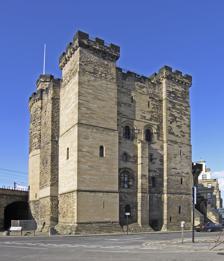
Building: The Castle, Newcastle
Country: United Kingdom
Year built: 1177
11th-century English castle The Castle, Newcastle Newcastle upon Tyne Newcastle Castle Keep , with a railway viaduct behind at left The Castle, Newcastle Shown within Tyne and Wear Coordinates 54°58′08″N 1°36′38″W / 54.9688°N 1.6105°W / 54.9688; -1.6105 Type Norman Site history Built 1177 Built by Henry II The Castle, Newcastle , or Newcastle Castle is a medieval fortification in Newcastle upon Tyne , England , built on the site of the fortress that gave the City of Newcastle its name. The most prominent remaining structures on the site are the Castle Keep (the castle's main fortified stone tower, pictured below right), and the Black Gate, its fortified gatehouse . Use of the site for defensive purposes dates from Roman times, when it housed a fort and settlement called Pons Aelius (meaning 'bridge of (Publius) Aelius (Hadrianus)' - the Roman emperor Hadrian ), guarding a bridge over the River Tyne . Robert Curthose , eldest son of William the Conqueror , in 1080 built a wooden motte and bailey style castle on the site of the Roman fort. Curthose built this 'New Castle upon Tyne' after he returned south from a campaign against Malcolm III of Scotland . Henry II built the stone Castle Keep between 1172 and 1177 on the site of Curthose's castle. Henry III added the Black Gate between 1247 and 1250. Nothing remains above ground of the Roman fort or the original motte and bailey castle. The Keep is a Grade I listed building , and a Scheduled Ancient Monument . The Castle Keep and Black Gate pre-date the construction of the Newcastle town wall , construction of which started around 1265, and did not include it. The site of the keep is in the centre of Newcastle and lies to the east of Newcastle station . The 75-foot (23 m) gap between the keep and the gatehouse is almost entirely filled by the railway viaduct that carries the East Coast Main Line from Newcastle to Scotland . The keep and Black Gate are now managed by the Old Newcastle Project under the Heart of the City Partnership as one combined visitor attraction, "Newcastle Castle". Early history In the mid-2nd century, the Romans built the first bridge to cross the River Tyne at the place where Newcastle now stands. The bridge was called Pons Aelius or 'Bridge of Aelius', Aelius being the family name of the Emperor Hadrian , who instigated the building of Hadrian's Wall along the Tyne-Solway Gap. The Romans built a fort to protect the river crossing which was at the foot of the Tyne Gorge. The fort was situated on a rocky outcrop overlooking the new bridge. Hadrian's Wall crossed from west to east just north of the Roman fort, somewhere between the two medieval stone monuments of Newcastle Castle and Newcastle Cathedral . It is thought likely that the Wall descended (or ascended) the sloping street called the Side, just to the north of the Black Gate of the castle, described below. At some unknown time in the Anglo-Saxon age, the site of Newcastle came to be known as Monkchester, suggesting a monastery at a location still unknown. In the late 7th century, a cemetery was established on the site of the Roman fort. Norman castle In 1080, the Norman king, William I , sent his eldest son, Robert Curthose , north to defend the kingdom against the Scots . After his campaign, he moved to Monkchester and began the building of a 'New Castle'. This was of the " motte-and-bailey " type of construction, a wooden tower on top of an earthen mound (motte), surrounded by a moat and wooden stockade (bailey). In 1095, Robert de Mowbray , Earl of Northumbria , rose up against William Rufus and Rufus sent an army north to crush the revolt and to capture the castle. From then on the castle became crown property and was an important base from which the king could control the northern barons. New stone castle The unrestored castle in 1814. A view of the ornately-carved castle chapel in 1814. Not a trace of the tower or mound of the motte and bailey castle remains now. Henry II replaced it with a rectangular stone keep, commissioned in 1168, which was built between 1172 and 1177 at a cost of £1,144. A stone bailey, in the form of a triangle, replaced the previous wooden one. The master mason or architect, Maurice, also built Dover Castle . The great outer gateway to the castle, called 'the Black Gate', was built later, between 1247 and 1250, in the reign of Henry III . During the civil wars at the end of King John's reign, it was under the control of Philip of Oldcoates . Additional protection to the castle was provided late in the 13th century when stone walls were constructed, with towers, to enclose the town. The safety provided by the town walls led to the neglect of the fabric of the castle. In 1589, during the reign of Queen Elizabeth I the castle was described as being ruinous. From the early 17th century onward, this situation was made worse by the construction of shops and houses on much of the site. English Civil War In 1643, during the English Civil War , the Royalist Mayor of Newcastle, Sir John Marley, repaired the keep and probably also refortified the castle. In 1644 the Scottish army crossed the border in support of the Parliamentarians and the Scottish troops besieged Newcastle for three months until the garrison surrendered. The town walls were extensively damaged and the final forces to surrender on 19 October 1644 did so from the Castle keep. During the 16th to the 18th century, the keep was used as a prison. By 1800, there were a large number of houses within the boundaries of the castle. Nineteenth century The Black Gate and Castle Keep circa 1890–1900, showing the mid nineteenth century railway viaduct bisecting the site. The slum buildings to the rear of the Black Gate have since been demolished. In 1809, Newcastle Corporation bought the keep and provided it with a new roof and battlements. In addition the private dwellings within the castle boundaries were demolished. The keep was restored in 1810, 1812 and 1848. In the mid 19th century the arrival of the railway in Newcastle led to a large viaduct being constructed to the north of the keep, crossing the site of the castle. As a result, only the keep and the Black Gate now remain. Twentieth  century Newcastle Keep in 1991 The keep was restored between the 1960s and 1980s when crumbling outside stonework was replaced and the interior cleaned. The Black Gate The Black Gate, a barbican that became the main castle entrance, seen from the west. An external lift has now been added on its north side (out of shot to the left behind the gateway) to improve access. The road at left is the Side, on the probable line of Hadrian's Wall . The "Black Gate" was added to Newcastle Castle between 1247 and 1250, forming an additional barbican in front of the earlier north gate of the castle. It consisted of two towers with a passage running between them. On either side of the passage was a vaulted guardroom. There was a drawbridge at the front (facing west) and another at the rear. There was also a portcullis which could be raised and lowered to seal the entrance passage. The original building would probably have had a flat roof, but in 1618 James I leased the gatehouse to a courtier, Alexander Stephenson. Stephenson substantially altered the gatehouse, rebuilding the upper floors. Stephenson then let the Black Gate out to various tenants, one of whom was a merchant, named Patrick Black. It was he who gave his name to the Black Gate. Back of the Black Gate Eventually houses were built along both sides of the passageway, and one part of the building became a public house . By the early part of the nineteenth century, the Black Gate had become a slum tenement , housing up to sixty people. The Black Gate was leased to the Society of Antiquaries of Newcastle upon Tyne in the 1880s, which extensively restored it between 1883 and 1885. It was the Society that added the top floor and pitched roof. The Society had a museum and held regular meetings there until relatively recently; the Bagpipe Museum that was there was moved north to become the Morpeth Chantry Bagpipe Museum in 1987. The drawbridges to the front and rear  of the Black Gate have been replaced by wooden footbridges. Current building The keep as viewed from Newcastle station's island platform. The iconic steam locomotive 60163 Tornado stands to the left. The Keep is a Grade I listed building , and a Scheduled Ancient Monument . It is a roughly square building, measuring 62 feet (19 m) by 56 feet (17 m) and 81 feet (25 m) tall. The entrance leads via flights of stairs to the second floor and into the Great Hall, the largest room in the keep, measuring 30 feet (9.1 m) by 24 feet (7.3 m). The Black Gate was approached via a drawbridge across a moat. A wooden bridge has replaced the drawbridge. The original gate had a portcullis , and the recesses where this fitted can still be seen. The keep is currently owned by Newcastle City Council and managed by the Heart of the City Partnership. The Castle Keep can be visited today. The keep is also notable in having the main East Coast railway line running through the centre of the grounds. In particular, the battlements offer fine views over the River Tyne quayside, the cathedral and Newcastle station . The castle is reputedly haunted, and has been subject to many paranormal investigations. It featured in an episode of Most Haunted . The Castle Keep and the Black Gate have recently been refurbished by the Heart of the City partnership, and reopened on 21 March 2015 as Newcastle Castle. In addition to improved accessibility via an external lift to the Black Gate, new additions include an education centre, reception/gift shop and museum room in the Black Gate and audio-visual installations in the Castle Keep, telling the story of the site and the people who have lived there over the centuries. See also Castles in Great Britain and Ireland List of castles in England Newcastle Castle, Bridgend References Notes